North Carolina Community College System policy on admission of undocumented students

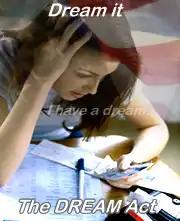
Poster advocating passage of the DREAM Act

As of right now, there have not been any studies on the NCCCS's new policy on their admission of undocumented students; only criticism. The board is receiving criticism from all sorts of politicians, scholars, and protesters on their state policy. One piece of legislation that was introduced to the senate in 2001 and then reintroduced again in 2011 that would be in favor of illegal aliens is the Development, Relief, and Education for Alien Minors (DREAM) Act. The purpose of the DREAM Act is to "help those individuals who meet certain requirements, have an opportunity to enlist in the military or go to college and have a path to citizenship which they otherwise would not have without this legislation". The DREAM Act would give illegal aliens conditional permanent residency if they meet the criteria: enter the United States before the age of sixteen, be present in the United States for at least five (5) consecutive years prior to enactment of the bill, either graduate from a United States high school, have a G.E.D., or be accepted into a school of higher education, be between the age of twelve and twenty-five at the time of application, and have good moral character. The illegal alien will have permanent resident status for six years and will be eligible for student loans and federal work-study programs; however, the student is not eligible for federal financial aid programs such as Pell Grants.